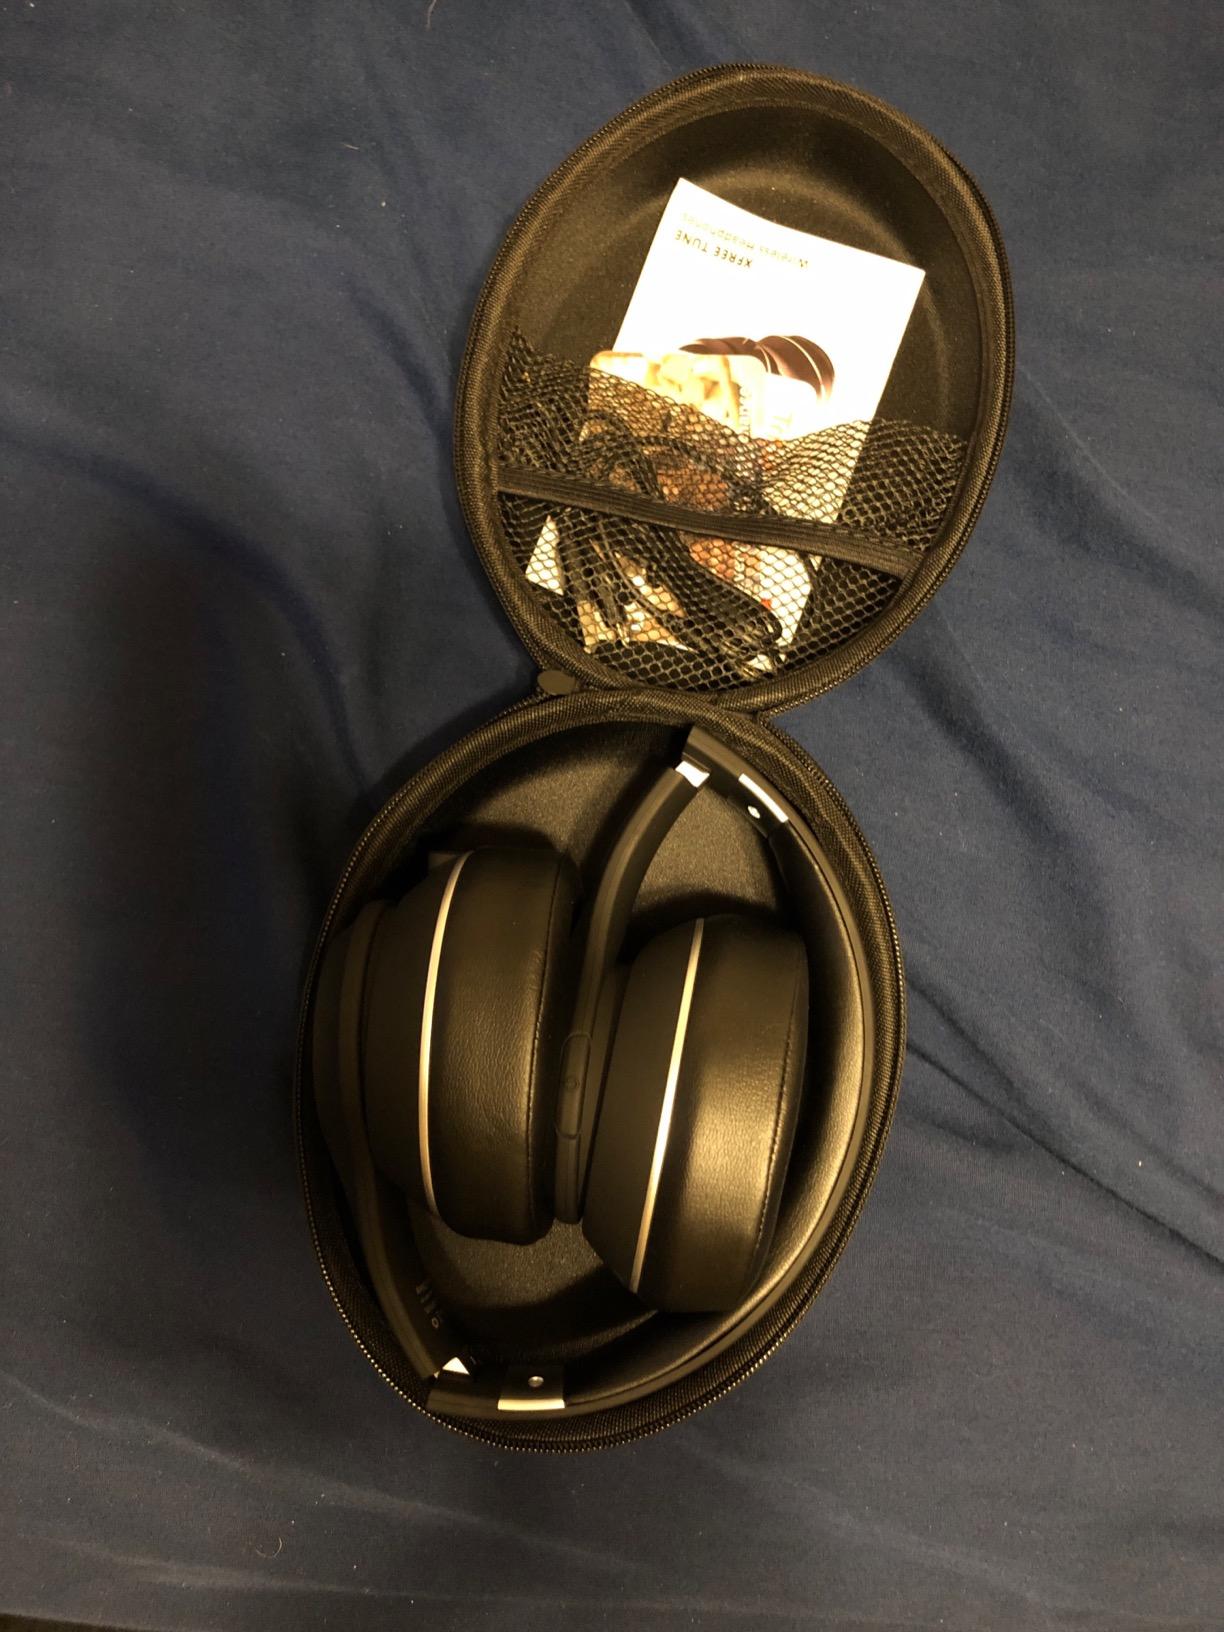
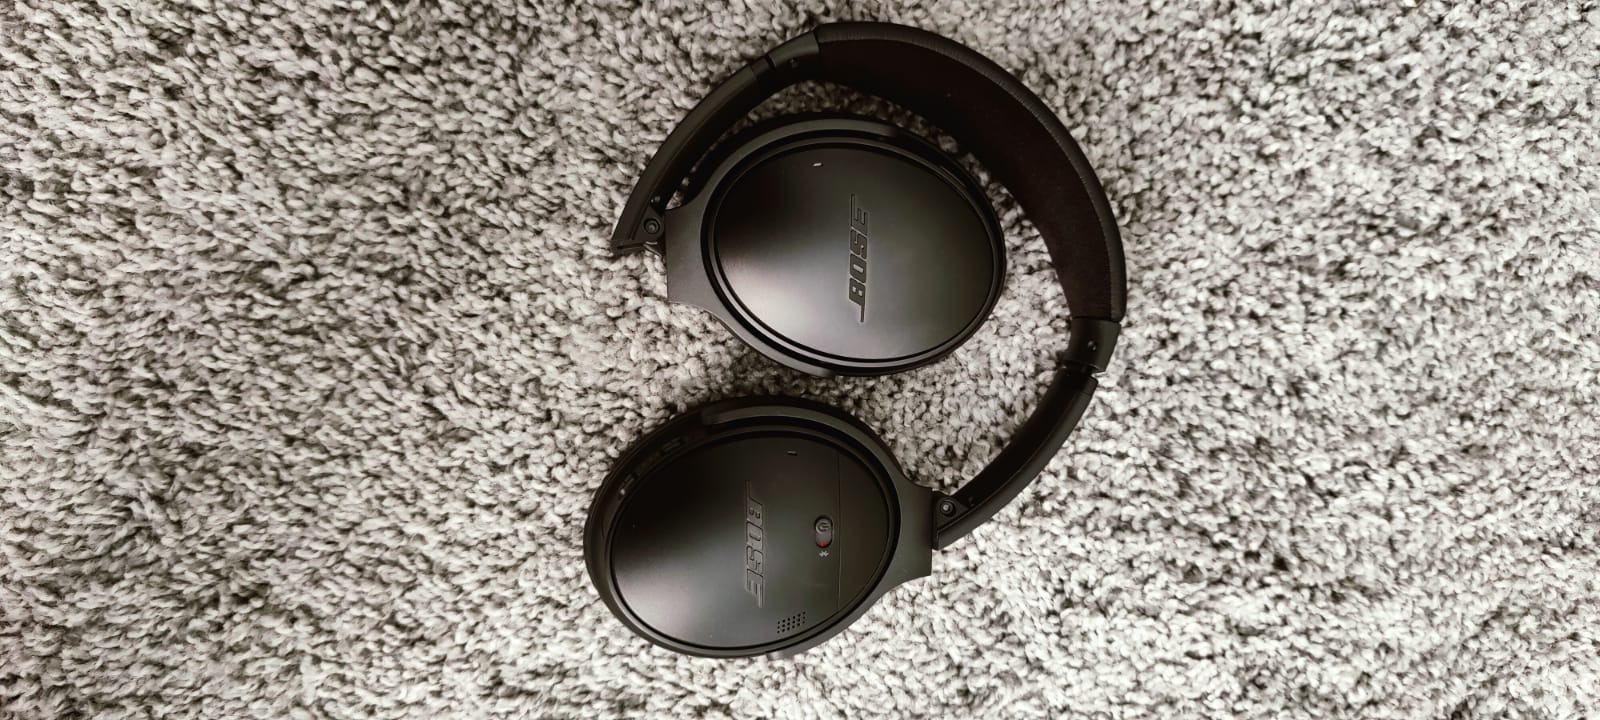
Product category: headphones
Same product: no